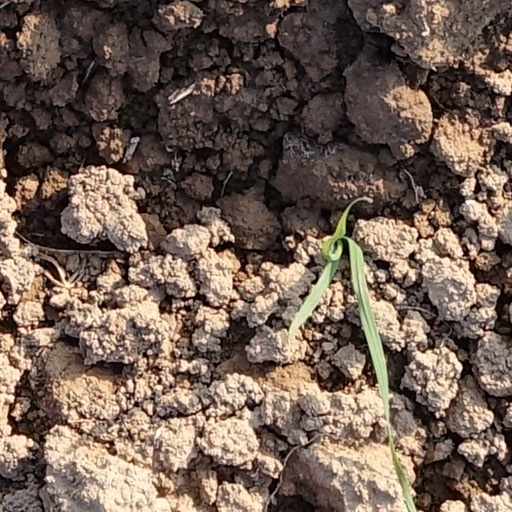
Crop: wheat